New Croton Dam

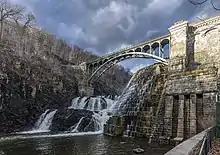
New Croton Dam in 2016

The bridge over the spillway was replaced in 1975 and again in 2005. In that same year, because of the September 11 attacks on New York City, the New York City Department of Environmental Protection proposed permanent closure of the road across the top of the dam. Pedestrians and emergency vehicles were allowed to use New Croton Dam Road, but all other traffic was re-routed. The department made plans to replace temporary vehicle barriers with permanent barriers after completion of a New Croton Dam Rehabilitation Project in 2011.